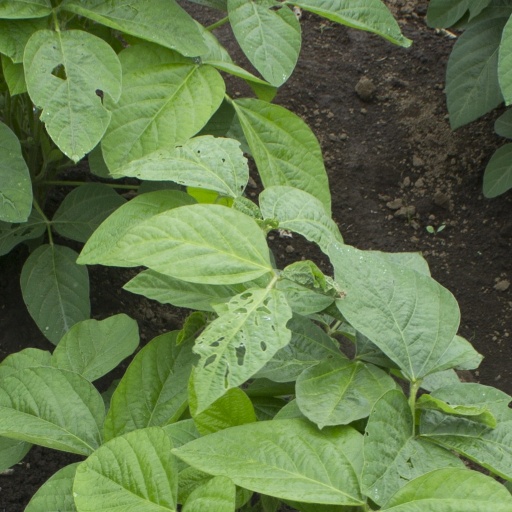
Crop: soybean